Charles Mawer

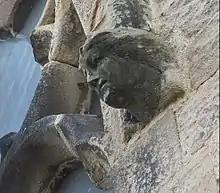
Label stop head on exterior

St Thomas Killinghall is an unlisted building, designed by William Swinden Barber. The foundation stone was laid on Saturday 26 May 1879, and the church was consecrated on Thursday 29 July 1880. Its architectural sculpture, pulpit and font are the last known works of Charles Mawer.